206 Bones

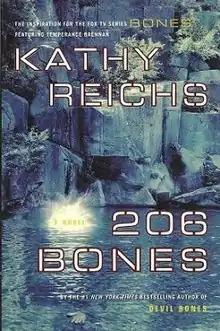
First edition (US)

206 Bones is the twelfth novel by Kathy Reichs starring forensic anthropologist Temperance Brennan.